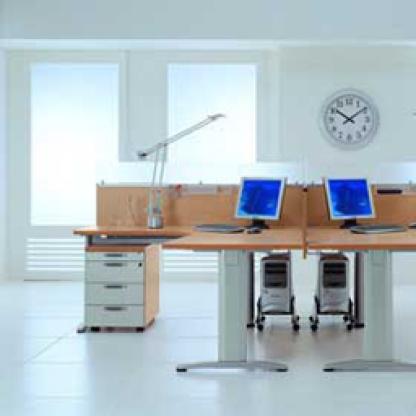
Scene: Indoor